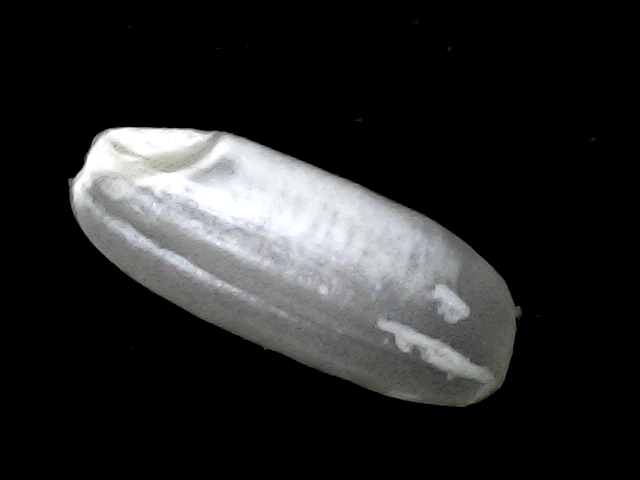
Rice variety: BD51